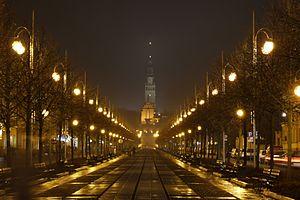
Częstochowa est une ville du sud de la Pologne, située dans la voïvodie de Silésie dont elle est la deuxième plus grande ville. C'est une ville qui a le statut de powiat et elle est le chef-lieu du powiat de Częstochowa, dont le territoire lui est extérieur.